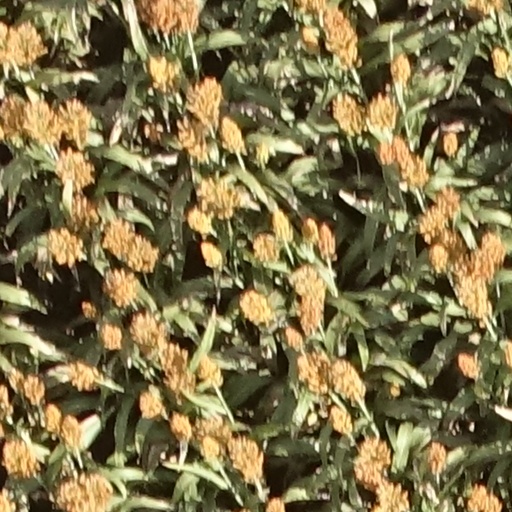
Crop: sorghum